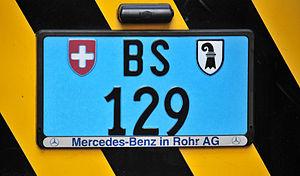
Une plaque d'immatriculation suisse est un dispositif d'identification utilisé pour différents types de véhicules en Suisse. La majorité des plaques d'immatriculation sont délivrées en Suisse par le service des automobiles de chaque canton.